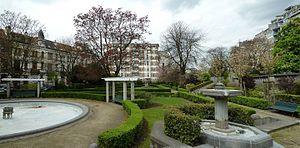
panorama monument charler
Cet article recense le patrimoine immobilier protégé à Saint-Josse-ten-Noode. Le patrimoine immobilier protégé fait partie du patrimoine culturel en Belgique.